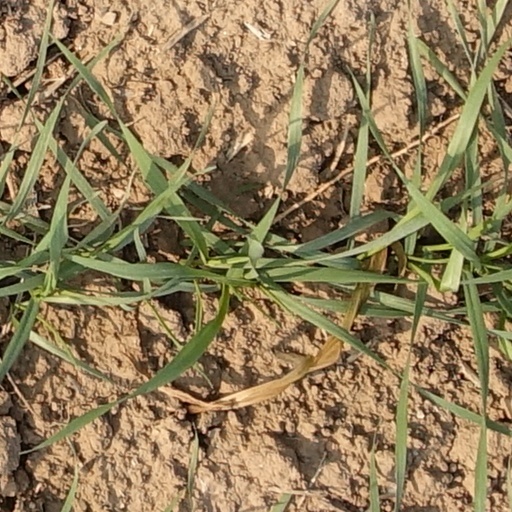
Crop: wheat